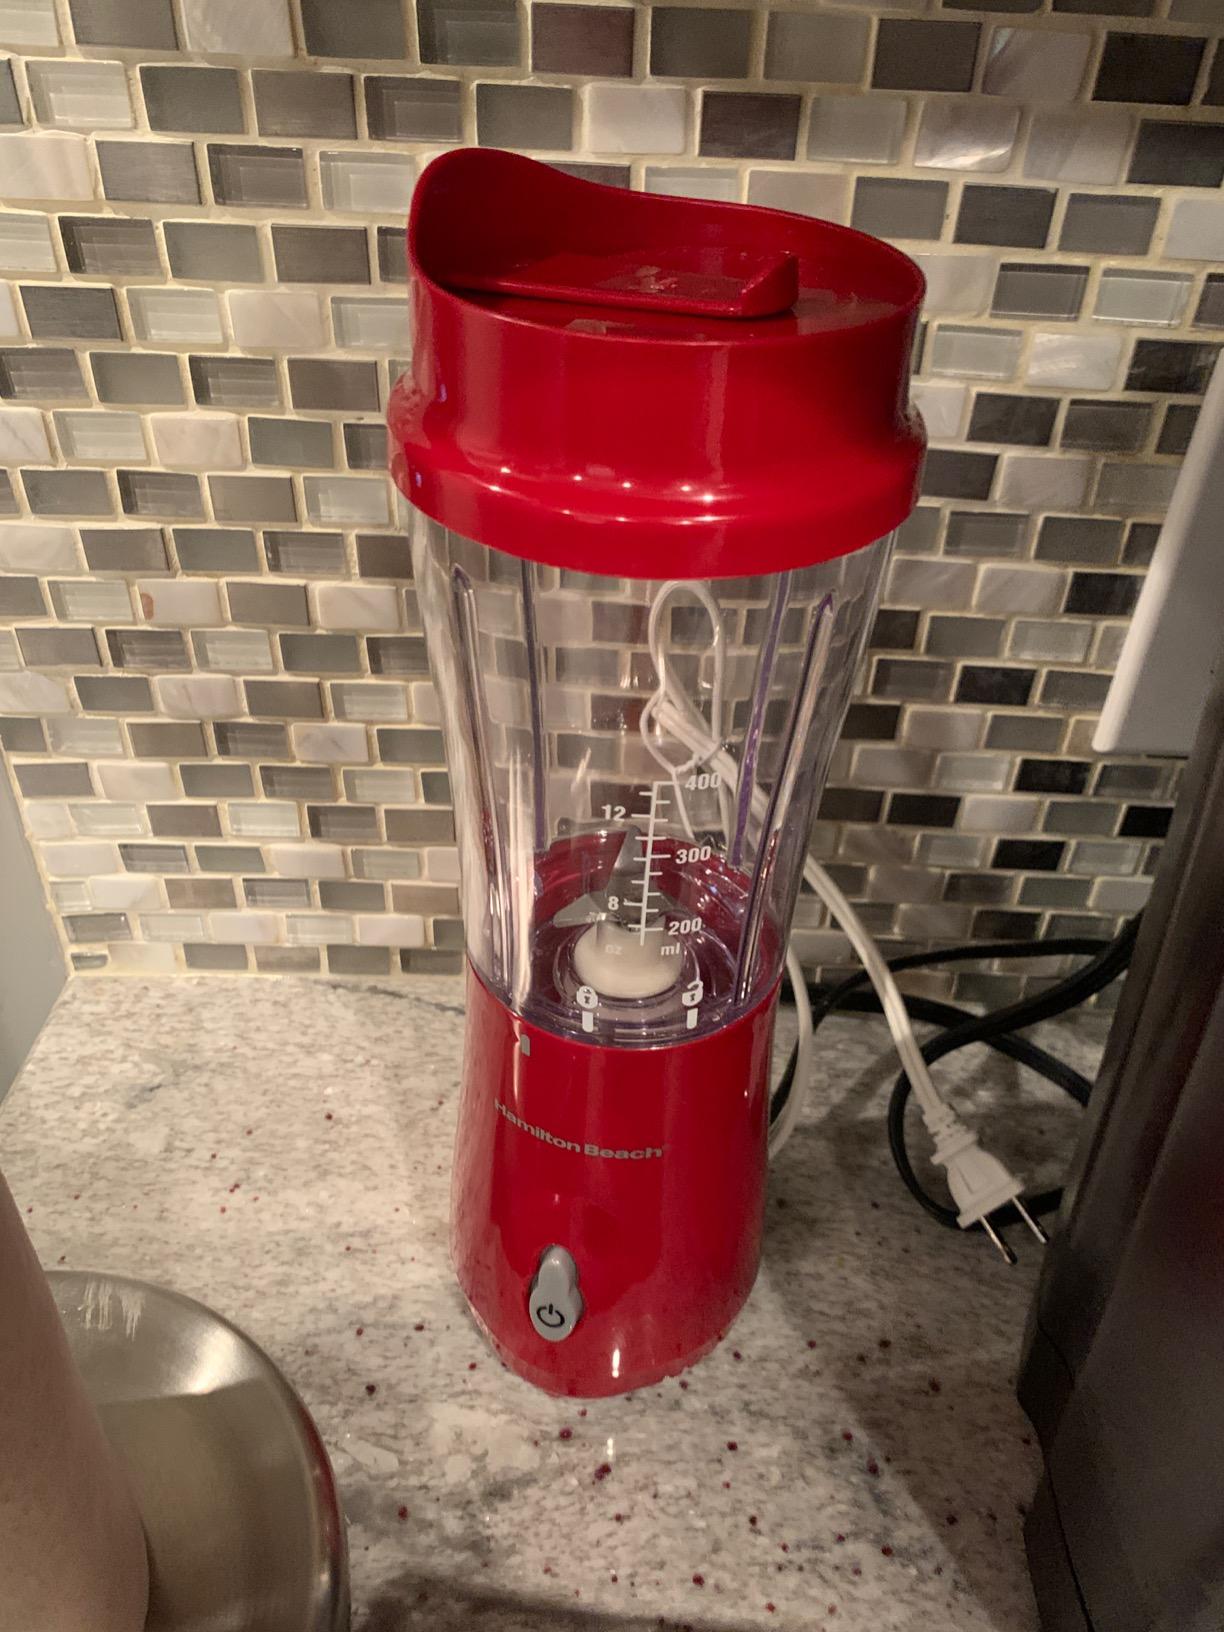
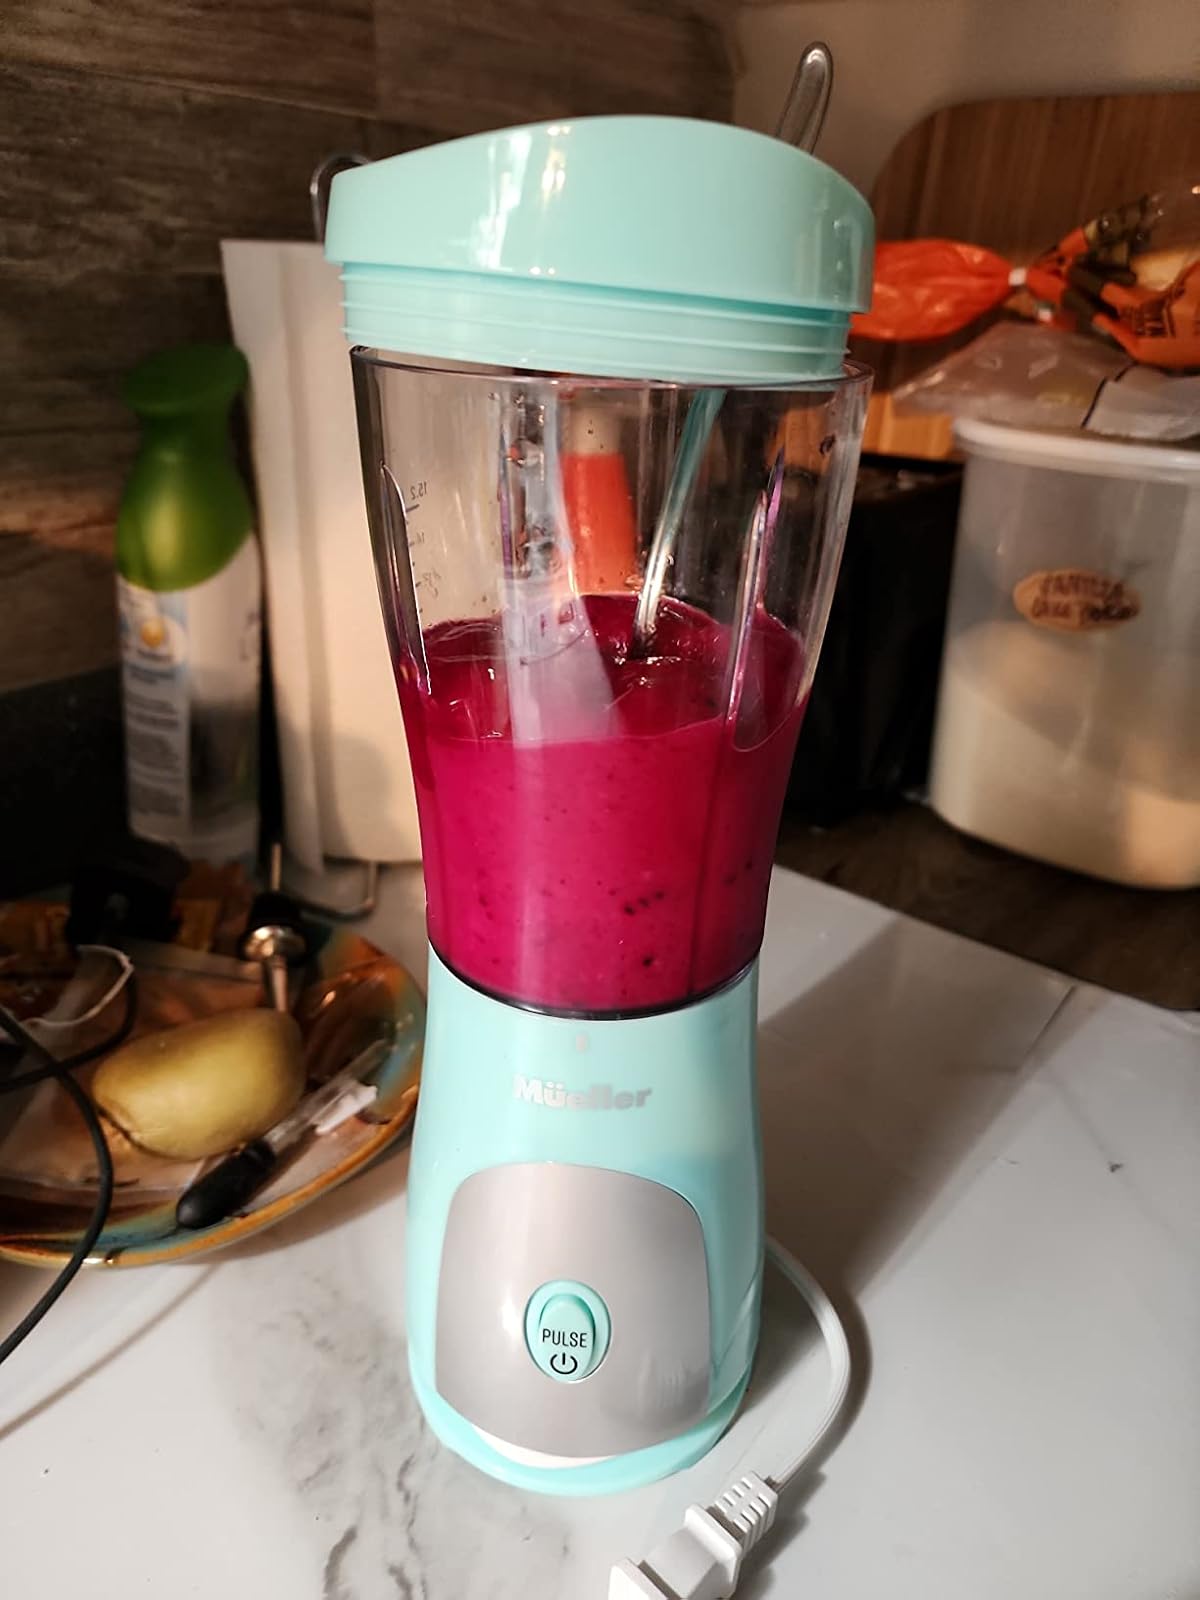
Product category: items_blender
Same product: no